Karl Bomansson

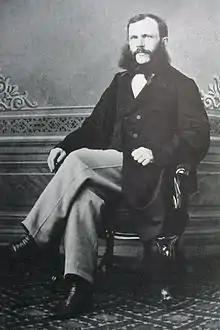

Karl August Bomansson (5 April 1827 in Saltvik – 7 February 1906 in Helsinki), was a Finnish historian and archivist. Between 1870 and 1883 he was chief archivist at the National Archives of Finland. From 1862 he was associate professor in history at Helsinki University.